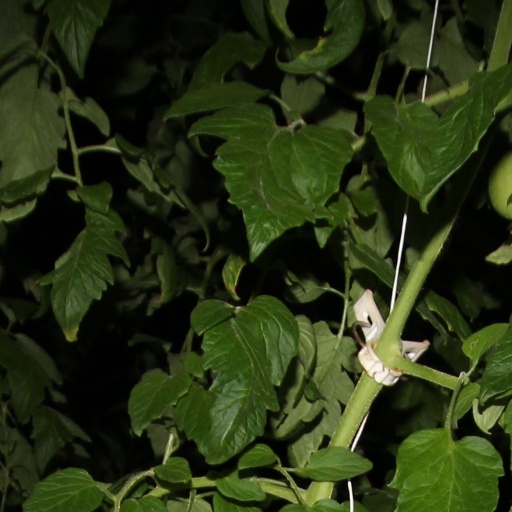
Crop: tomato